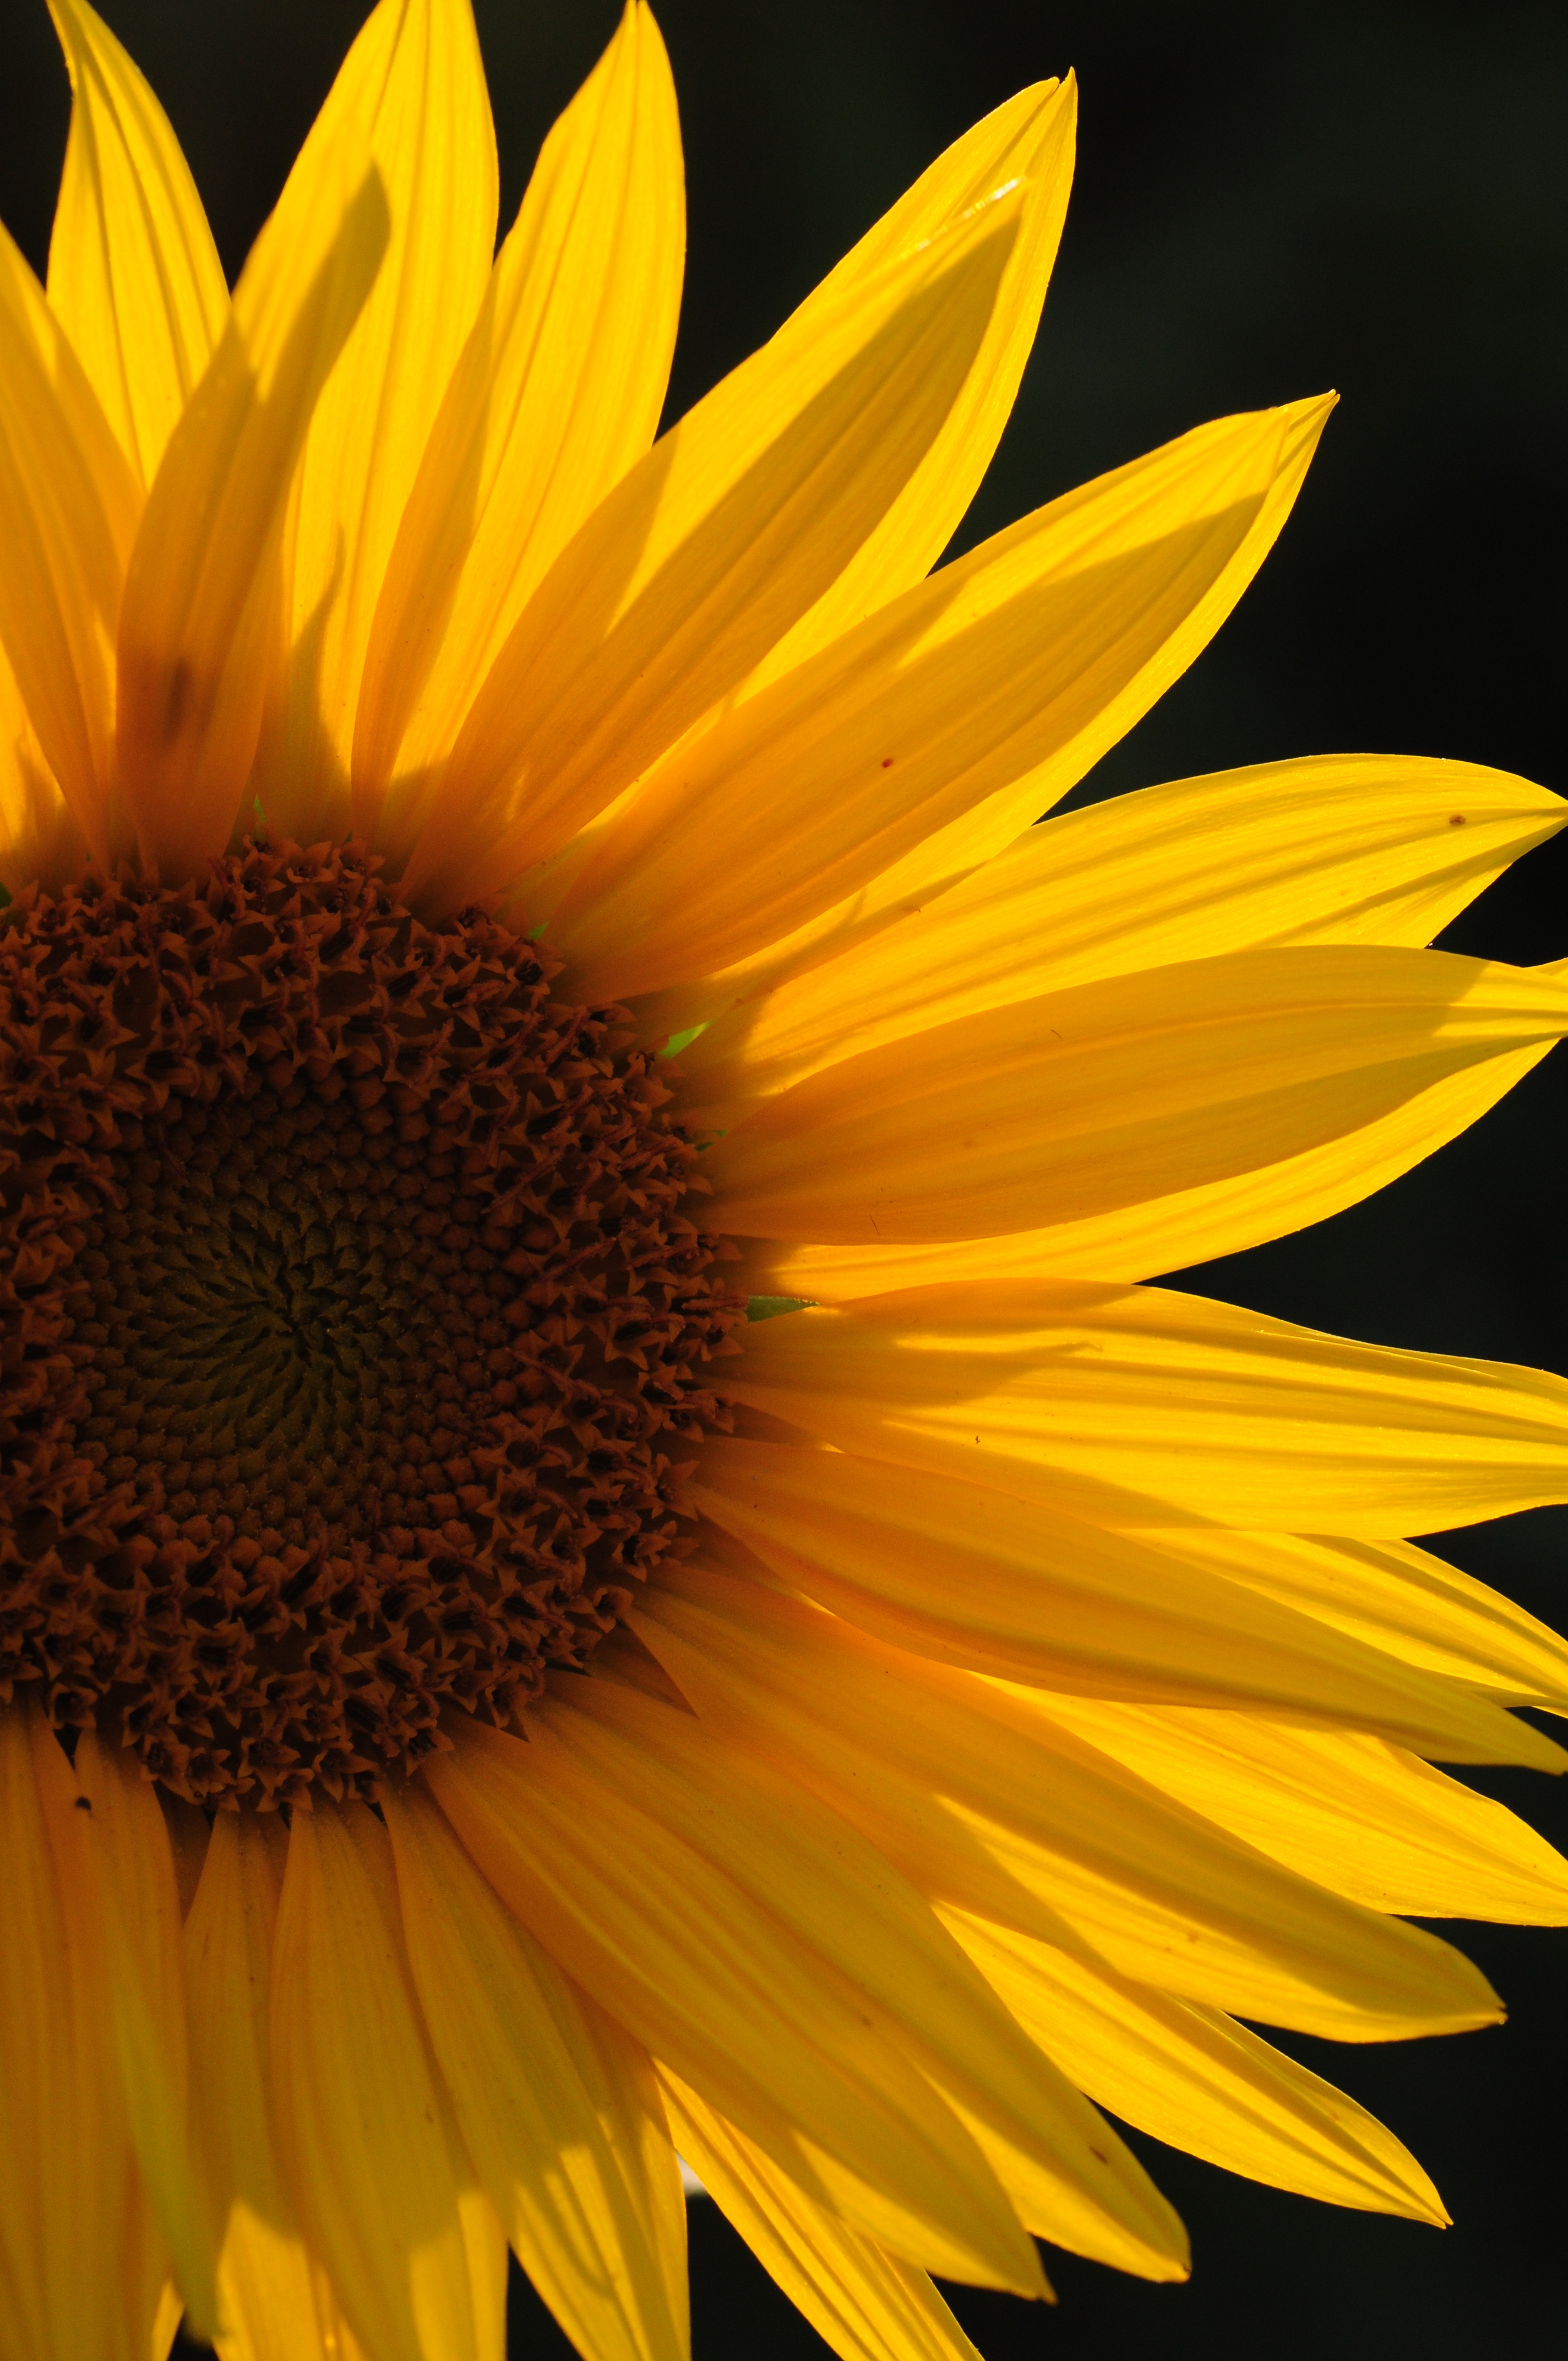
plant, field, flower, petal, summer, yellow, flora, sunflower, close up, sun flower, vegetarian food, bees, macro photography, flowering plant, daisy family, sunflower seed, plant stem, land plant